Benoit Textor

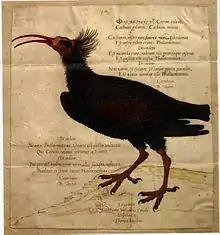
Illustration of a Northern bald ibis attributed to Pierre Eskrich from Textor's manuscript work on birds

Textor was born in Pont de Vaux in the La Bresse region. He studied at Lyon or Macon and was taught by Eloi de Verger. He then lived at the home of his tutor Jean Tagaut in Paris and attended lectures by Jacques Dubois. Tagaut's son Jean fled during the Reformation. Textor was also influenced by humanists and became a friend of Jean Calvin. Textor moved later to Macon, followed by Neuchatel (1542) and Geneva (1543, 1559). In 1536 he married Jeanne de Quincy. He later became a royal physician to Francois I and wrote several books including one on cancer and malignancy (1550) and another on plague (1551). His work on cancer was translated into English, probably by Anthony Hunton, which was then incorporated into a 1588 book by William Clowes. Textor also wrote a 1537 book, "Stirpium differentiae ex Dioscoride", on the medicinal plants from Dioscorides. Textor's son Claude became a mathematician and another son, Vincent wrote on wine. Yet another son, David, became an assistant to Nicolas des Gallars, the secretary of Calvin. An illustrated manuscript of a project on birds compiled by Textor along with his sons Claude and Vincent; and Jean Tagaut (junior) was discovered in 2007 in the New York Historical Society collections. It included 219 illustrations of European birds, many made by Pierre Vase (or Eskrich), alias Cruche. Textor died somewhere between 1560 and 1565, possibly during an epidemic of plague.